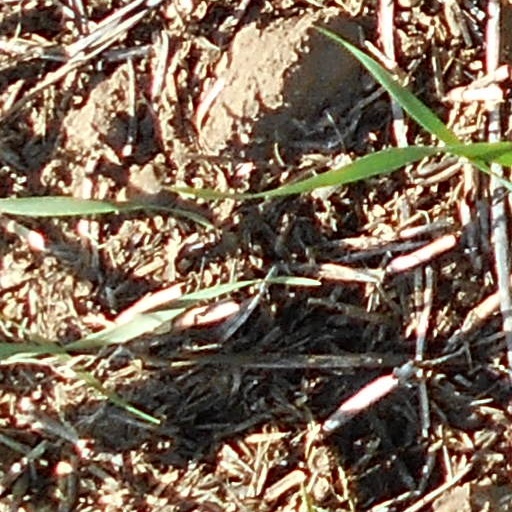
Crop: wheat